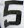
Number: 5